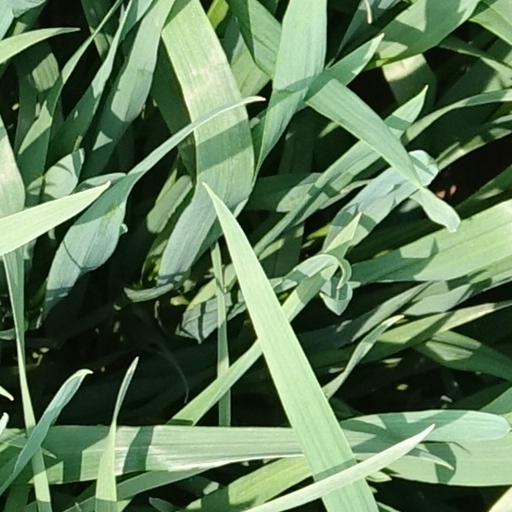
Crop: wheat